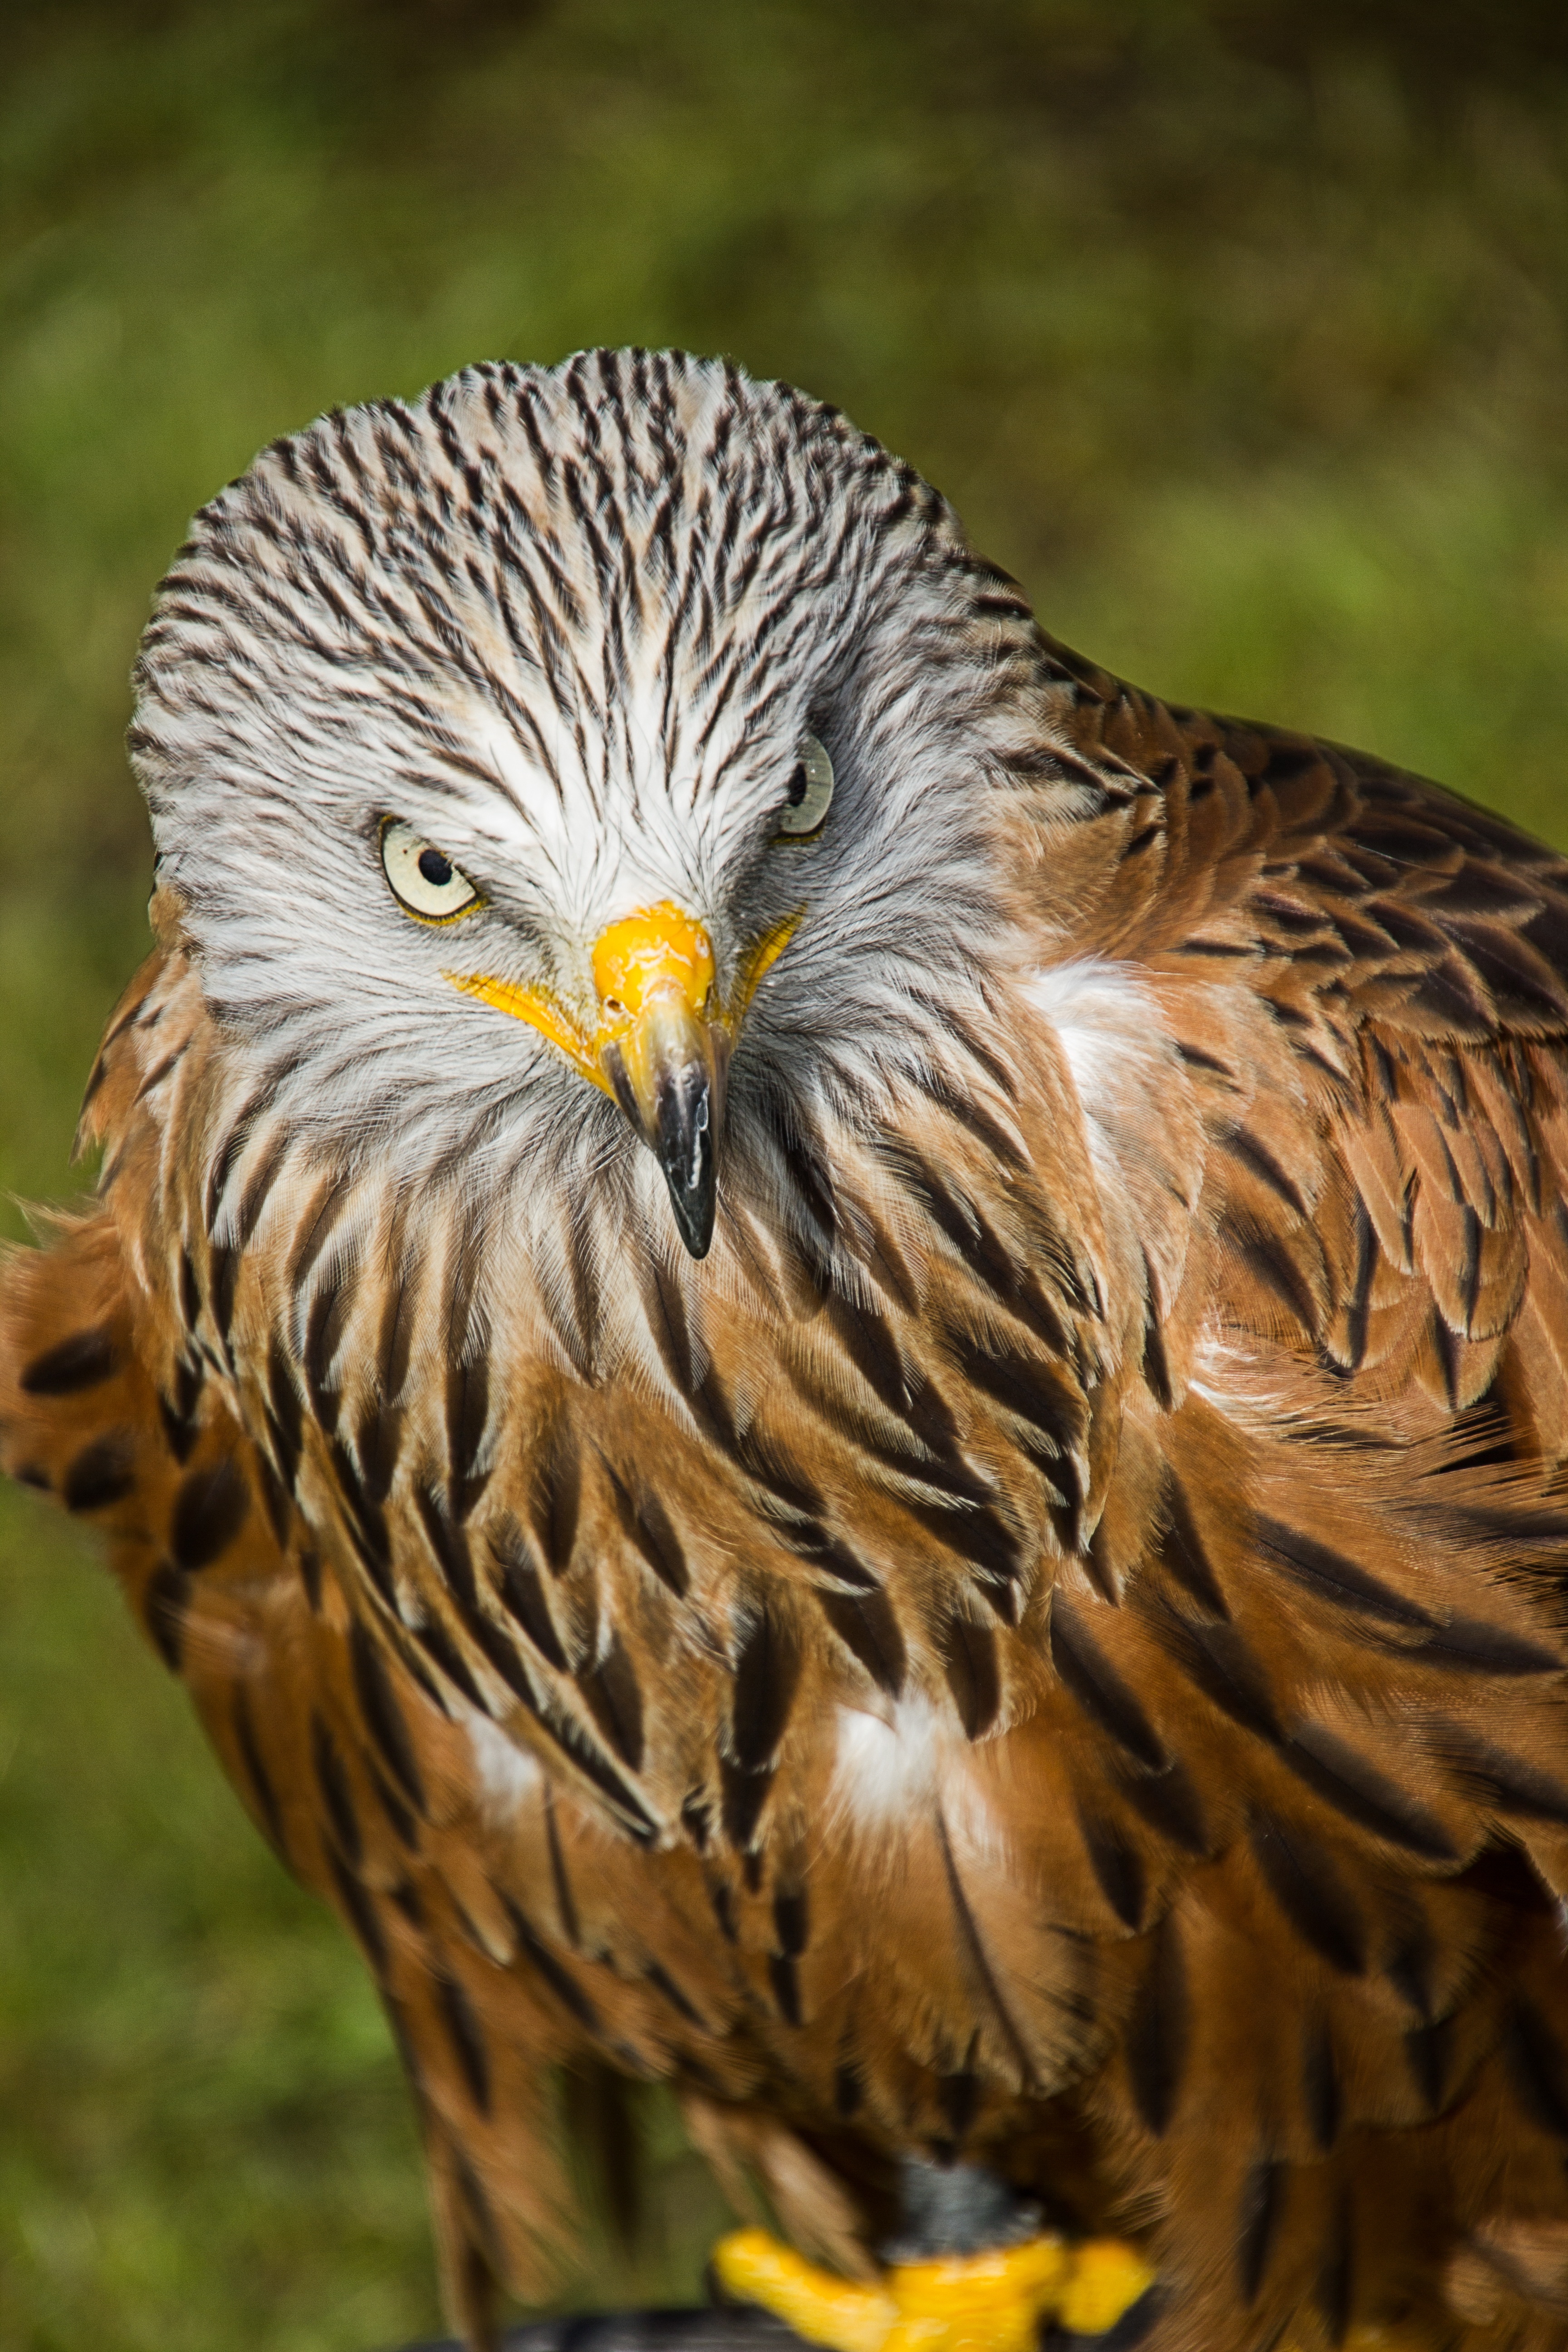
bird, wing, wildlife, beak, eagle, predator, fauna, bird of prey, close up, vertebrate, falcon, accipitriformes